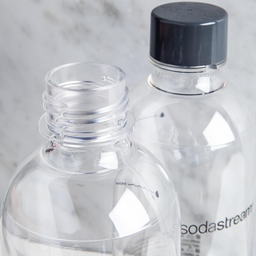
Label: bottles